2017 Kurdistan Region independence referendum

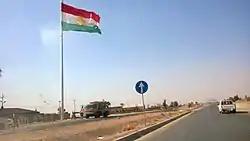
The flag of Kurdistan flies over the disputed city of Kirkuk after it was abandoned by Iraqi forces in June 2014 as the ISIL militant group approached.

As jihadis affiliated with the Islamic State of Iraq and the Levant (ISIL) took control of much of western and northern Iraq in June 2014, the Iraqi military in those areas largely disintegrated and abandoned their positions. The Peshmerga stepped into this vacuum, taking control of the city of Kirkuk and other northern areas long claimed by the Kurdistan Regional Government but until then outside its formal control. In these disputed areas, Kurdish forces under the regional government spearheaded a "concerted campaign" to displace Arab communities in northern Iraq, actions that could amount to war crimes, according to a report by Amnesty International.